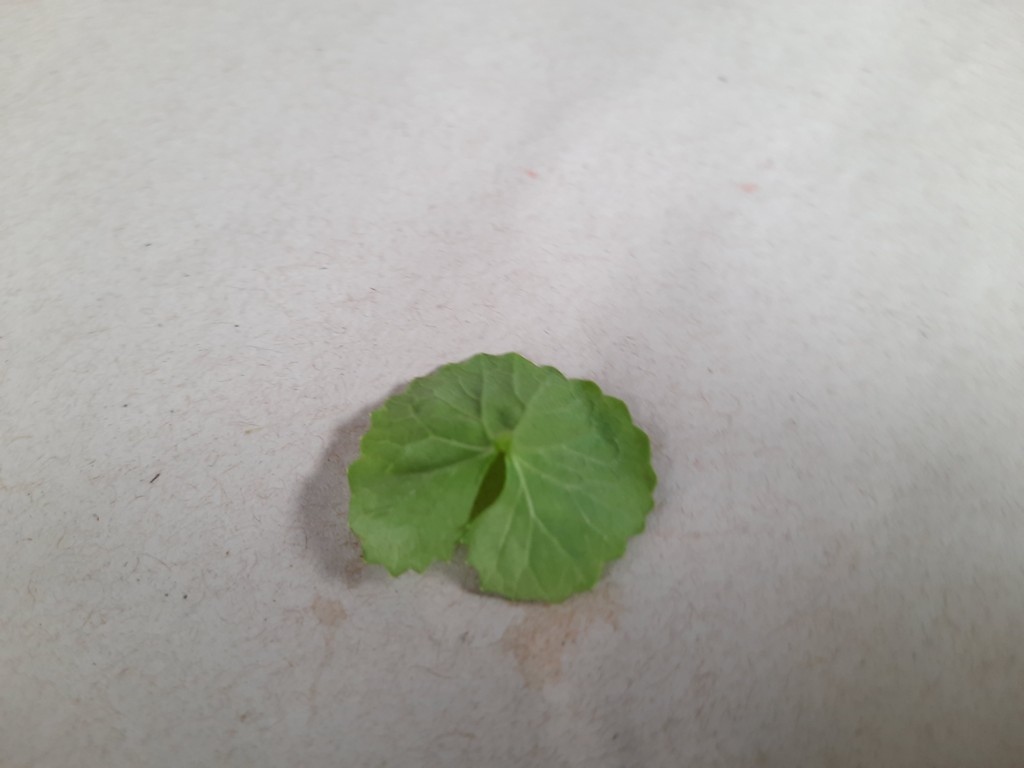
Label: Healthy